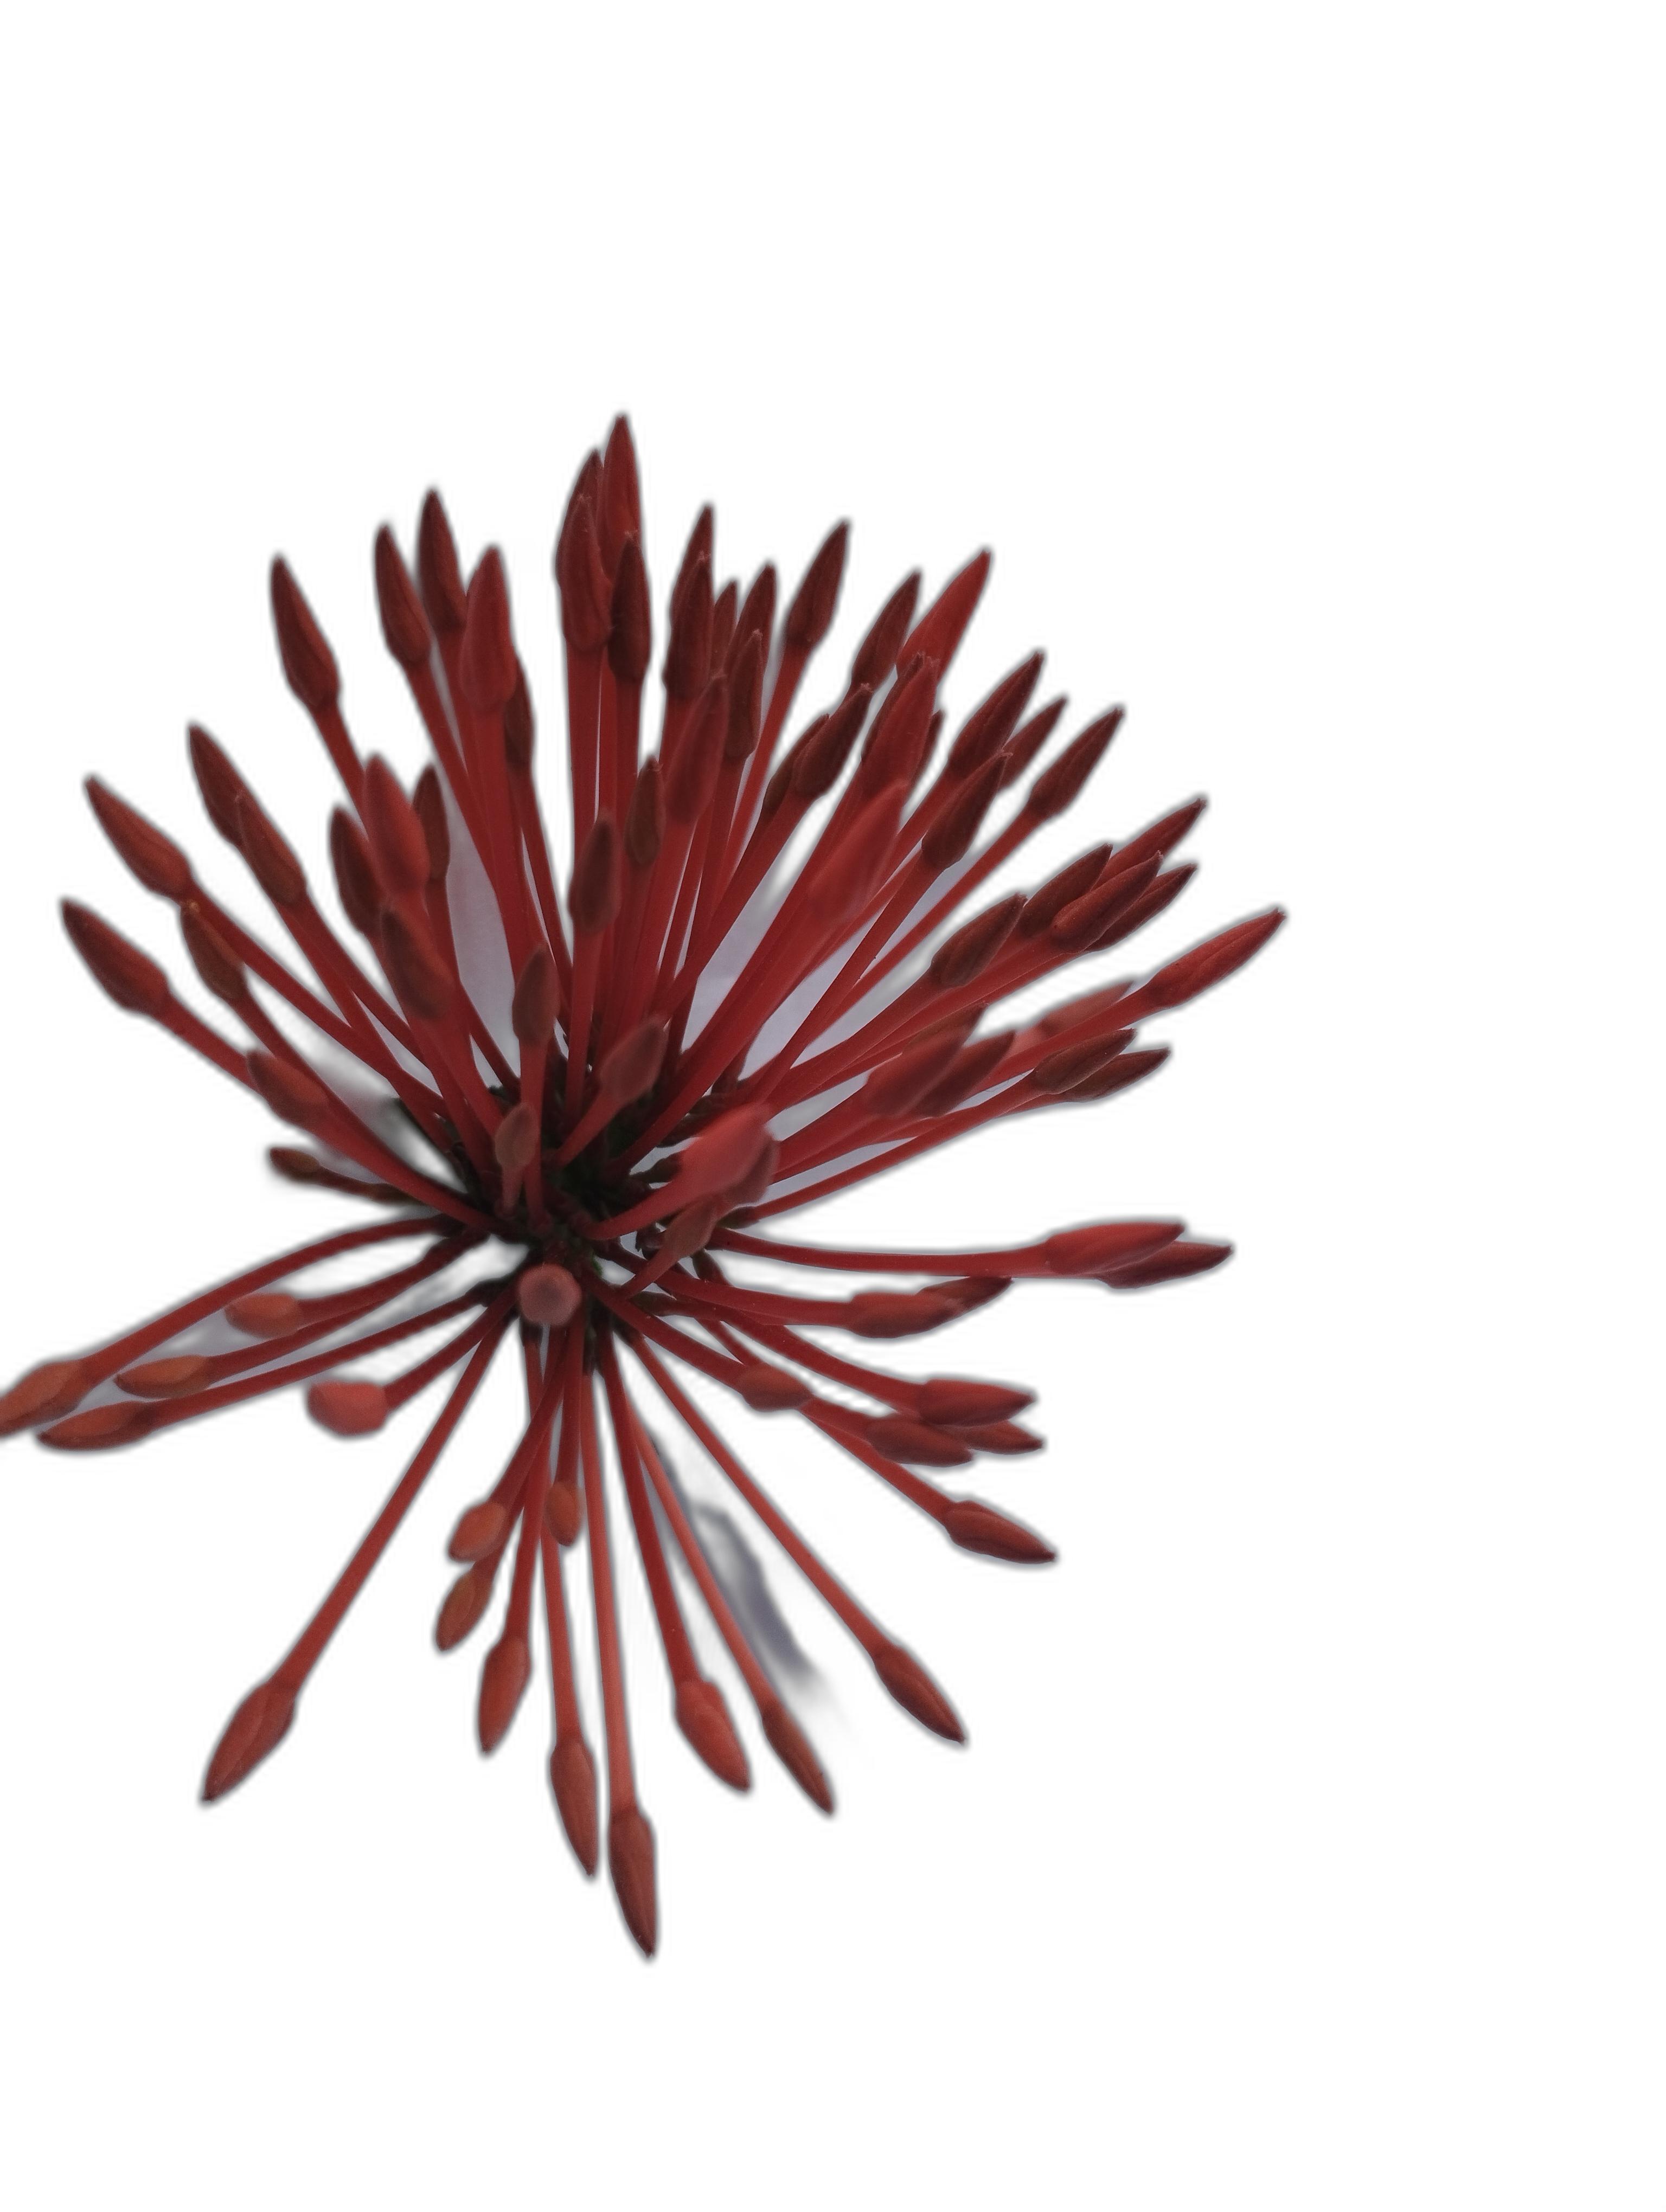
Label: Jungle geranium